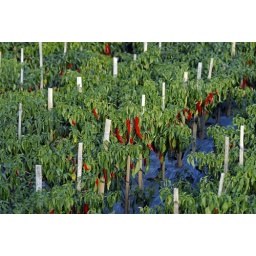
Indonesia, Bali Batur Lake, view of chili plant field with sticks in supporting the plant